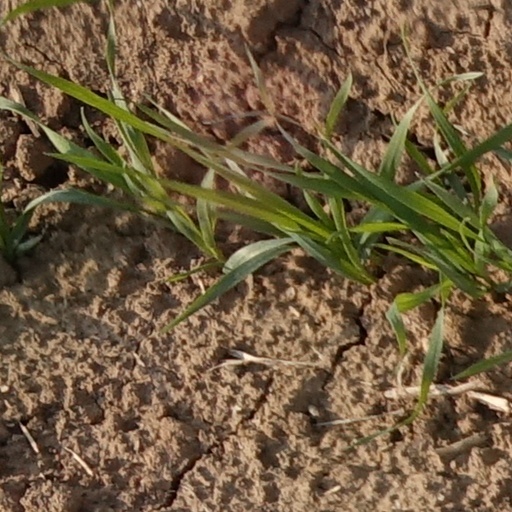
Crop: wheat